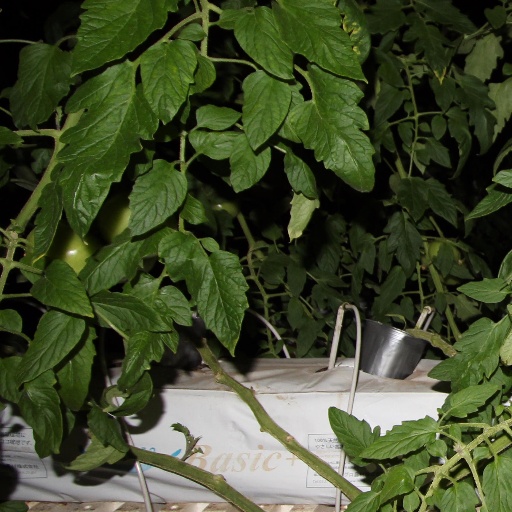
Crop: tomato